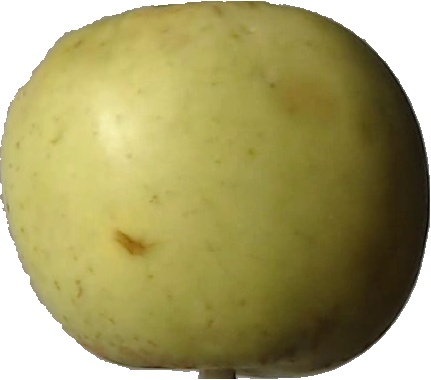
Label: apple_golden_3